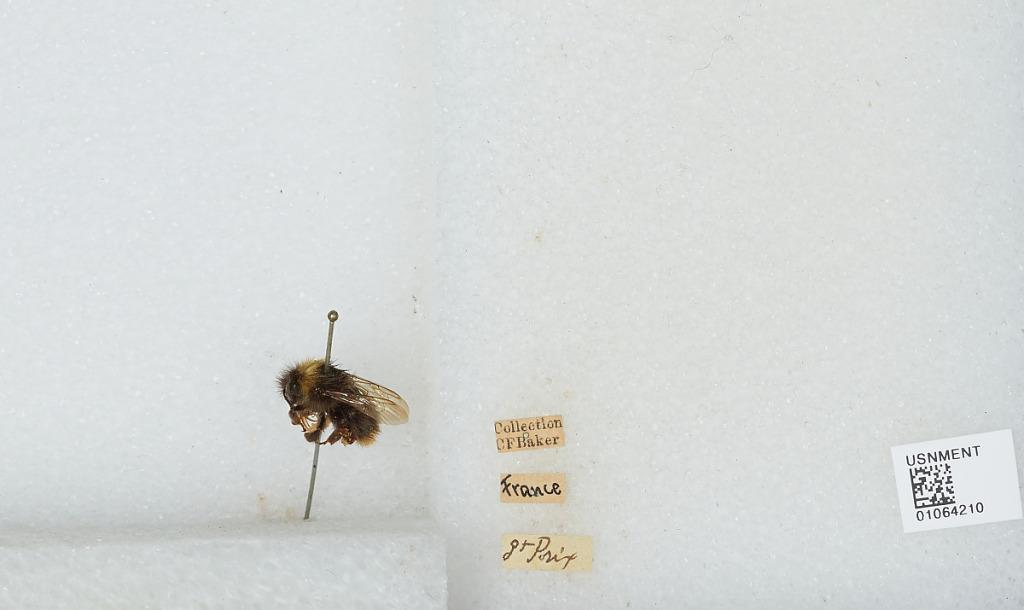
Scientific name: Bombus sp.
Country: France
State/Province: Ile-de-France
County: Val-d'Oise
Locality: Saint-Prix
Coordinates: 49.0067, 2.26299